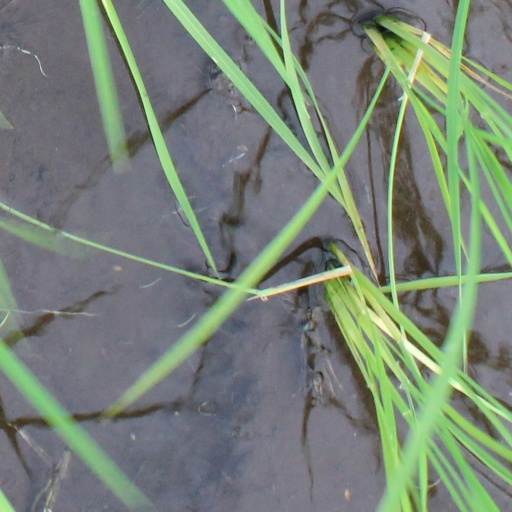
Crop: rice